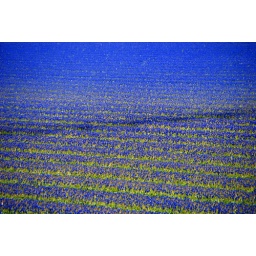
flowers in Dutch field